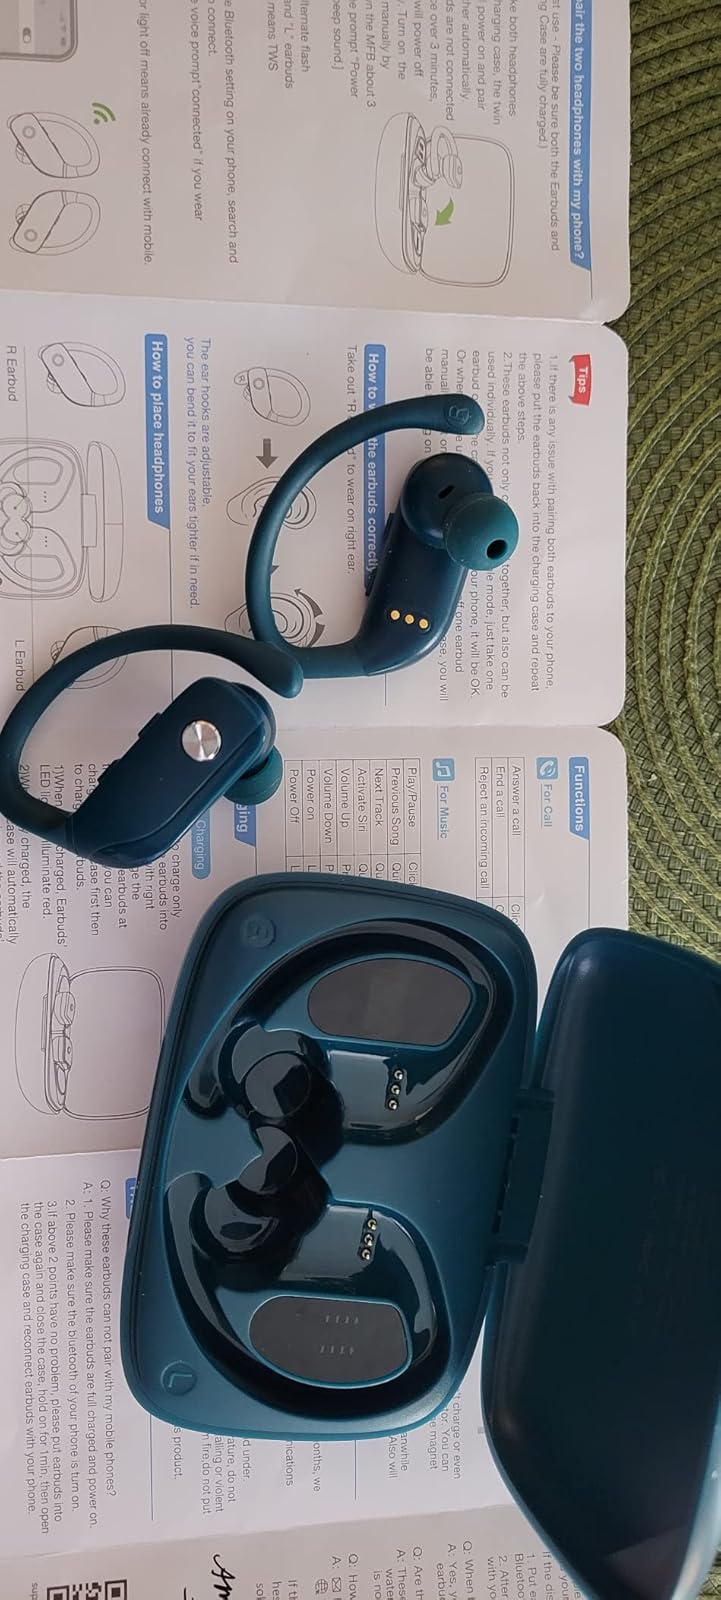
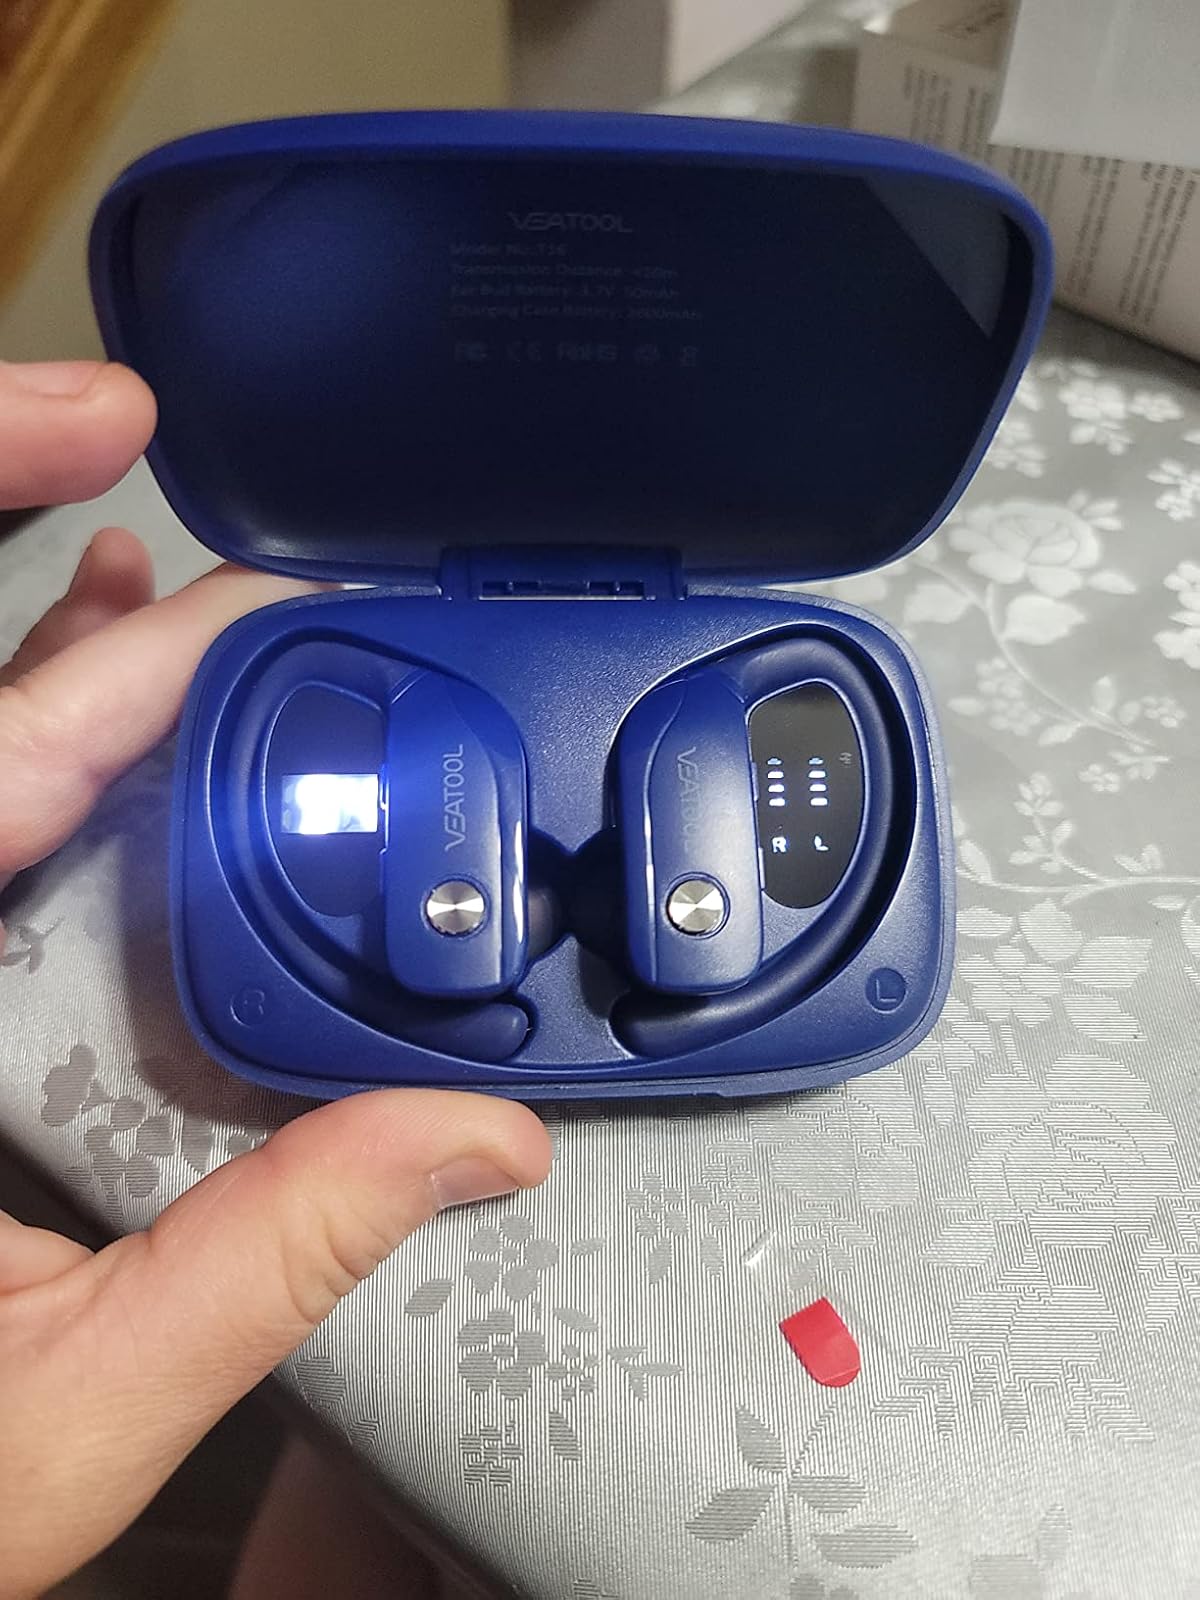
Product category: earbuds
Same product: no